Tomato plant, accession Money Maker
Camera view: horizontal (90 deg, fisheye); turntable rotation: 60 degrees
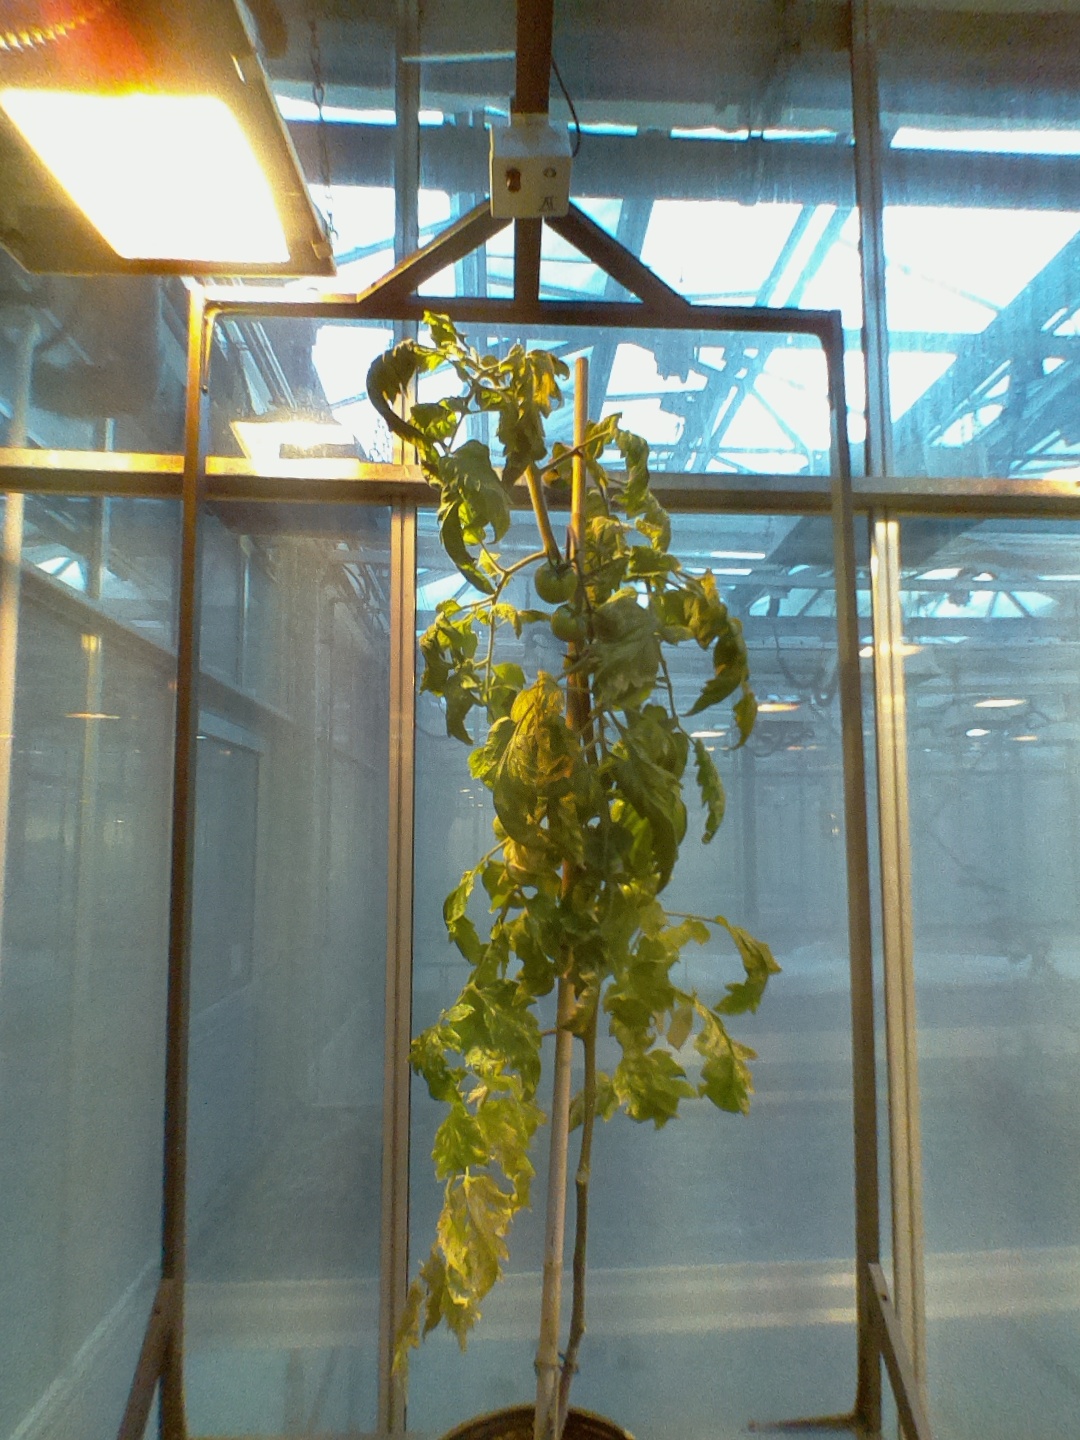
BBCH growth stage 77: 70%-80% of final fruit size